Stuart's Stranglers

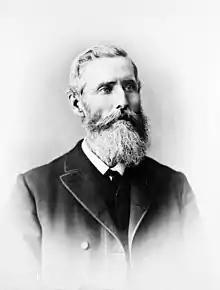
Granville Stuart, 1883

Granville Stuart originally organized a group of ranchers and cowboys in response to the theft of his stallion and 35 steers. The 14 men who gathered at his ranch in the Musselshell region called themselves a "Vigilante Committee", akin to the vigilance committees that formed in the mining camps of western Montana. They became known as "Stuart's Stranglers".